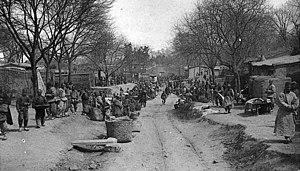
Rue d’un village chinois un jour de marché